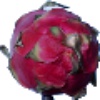
Label: red_pitahaya